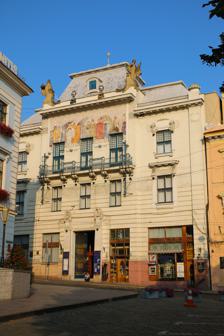
Building: Chernivtsi Regional Art Museum
Country: Ukraine
Year built: 1900
Regional Art Museum in Chernivtsi, Ukraine Chernivtsi Regional Art Museum Чернівецький обласний художній музей Established 1988 ( 1988 ) Location 10 Tsentralna Square, Chernivtsi , Chernivtsi Oblast , Ukraine Coordinates 48°17′30.36″N 25°56′02.62″E / 48.2917667°N 25.9340611°E / 48.2917667; 25.9340611 Type Regional Art Museum Collections Art and Culture of Bukovyna Collection size 12,000 Director Inna Kitsul Architect Hubert Gessner and Prokop Šupich Website http://artmuz.cv.ua/ Chernivtsi Regional Art Museum ( Ukrainian : Чернівецький обласний художній музей) is an art museum located in Chernivtsi , Ukraine. The museum was founded in 1988 and maintains a collection of over 12 thousands exhibits, with a particular focus on the art of the historic region of Bukovyna. The museum is located in a former bank building, an Art Nouveau architectural monument of national significance. History The Chernivtsi Art Museum was created in 1988 from the art department of the Chernivtsi Museum of Local Lore. The collection, dating from the decades following Museum's foundation in 1863, formed the basis of the collection of the newly created institution. The new art museum opened in 1988 in then inactive Holy Spirit Cathedral. In 1990, after the reopening of the Holy Spirit Cathedral, the exhibits of the Art Museum were stored in the building of the former hotel of the Communist Party Regional Committee. In 1991, the museum was moved into the building of the historic Bukovyna Savings Bank located on the central square of the city. The collection was subsequently enhanced and expanded with transfers coordinated by the Directorate of Art Exhibitions of the Ministry of Culture of Ukraine , as well as charitable gifts to museum from individual artists and patrons. In 1996, after substantial restorations, a permanent exhibition was opened, featuring regional decorative and religious artworks and cultural artifacts of Bukovyna of the 17th-20th centuries. Large-scale restoration of the interior stained-glass windows was undertaken in 2011. In 2013, a section dedicated to the fine art of the middle of the 20th to the beginning of the 21st century was opened. Museum building The building of the Chernivtsi Art Museum is an architectural monument of national significance, built in the tradition of the Vienna Secession in the Art Nouveau style for the Bukovyna Savings Bank, by architects Hubert Gessner, Prokop Šupich and Robert Vitek, who oversaw the construction works. The building was completed in 1900. The original exterior and interiors have been generally preserved, and are now part of the sightseeing tour. Exterior and Facade Majolica Facade Mural, Chernivtsi Regional Art Museum On the main facade, there is a risalit with a balcony placed on consoles and a polychrome Majolica panel, credited to Joseph Adolph Lang and signed as "J. Lan[g]". The work features a complex composition on a mythological theme, interpreted as representation paralleling the Roman Empire and the Austro-Hungarian Empire during the reign of Franz Joseph I . The images of 12 gods depict the 12 most important provinces of the empire. Bukovyna is represented by the fourth figure from the left, carrying green and white branches. Two female sculptures are installed on the roof above the eaves. At the level of the windows of the second floor, the building is decorated with a frieze in the form of scattered leaves, formerly covered with gilding. The doors of the central entrance are made of forged metal with floral ornaments and horizontal inserts incorporating the image of bees. On the pylons on both sides of the entrance are sculptures of two eagles, which seem to be guarding the entrance to the building. Interior Main Staircase and Atrium Ceiling panneau The building has an expressive interior. The lobby of the first floor is decorated with six columns. At the beginning of the grand staircase are two pylons ending with male and female busts on figured pedestals. A wide staircase framed by wrought iron bars with floral and ornithomorphic ornaments leads from the first to the second and third floors. The staircases between the floors are decorated with large stained-glass windows with plant motifs — images of bright flowers and green leaves. On one of the stained-glass windows on the third floor, the historic coat of arms of Bukovyna is inscribed in plant motifs. In the center of the second-floor lobby are four columns and a trapezoidal marble fireplace decorated with wrought copper featuring floral ornamentation. The space of the second and third floors is united by an oval opening, decorated with a relief ornament and forged bars, identical to those on the stairs. The contours of this slot are repeated in the oval ceiling of the third floor. This large allegorical composition on canvas with images of female figures and putti is somewhat different from the rest of the decor, stylistically approaching academic art. Its creation is attributed to a Ukrainian artist Mykola Ivasyuk . Collection The collection includes about 12,000 exhibits of the main, research and auxiliary funds. The basis of the museum collection is Bukovynian art of the 17th–20th centuries, including expositions of household and glass icons and painters of the 18th–19th centuries, including German painter Eduard von Grützner , Epaminonda Bucevschi and a Polish illustrator and local ethnographer Augusta Kochanowska . In the 1990s, after a series of ethnographic expeditions across the Chernivtsi oblast, the museum came into possession of a collection of religious banners, being now exhibited as a part of "Archangel Michael" exposition. References